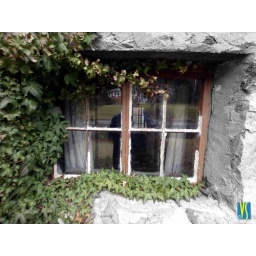
Window in the stone room at a friend's house